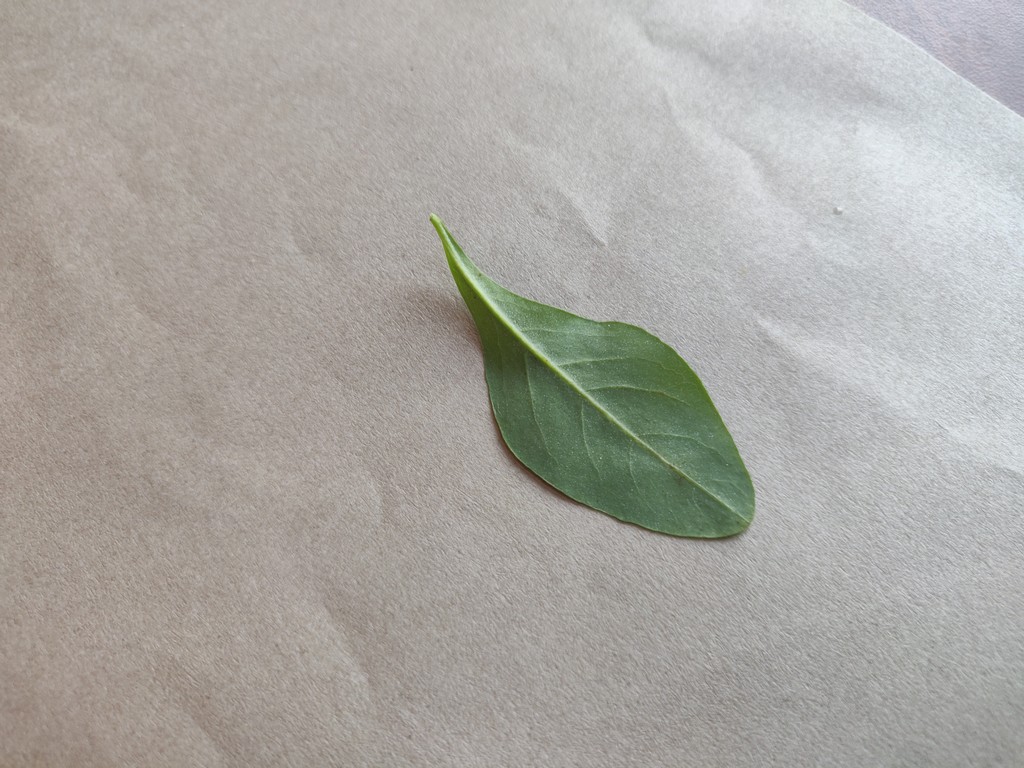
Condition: Healthy
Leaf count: single
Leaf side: back